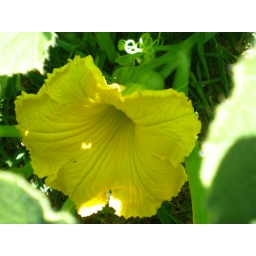
Huge yellow pumpkin flower in my backyard.